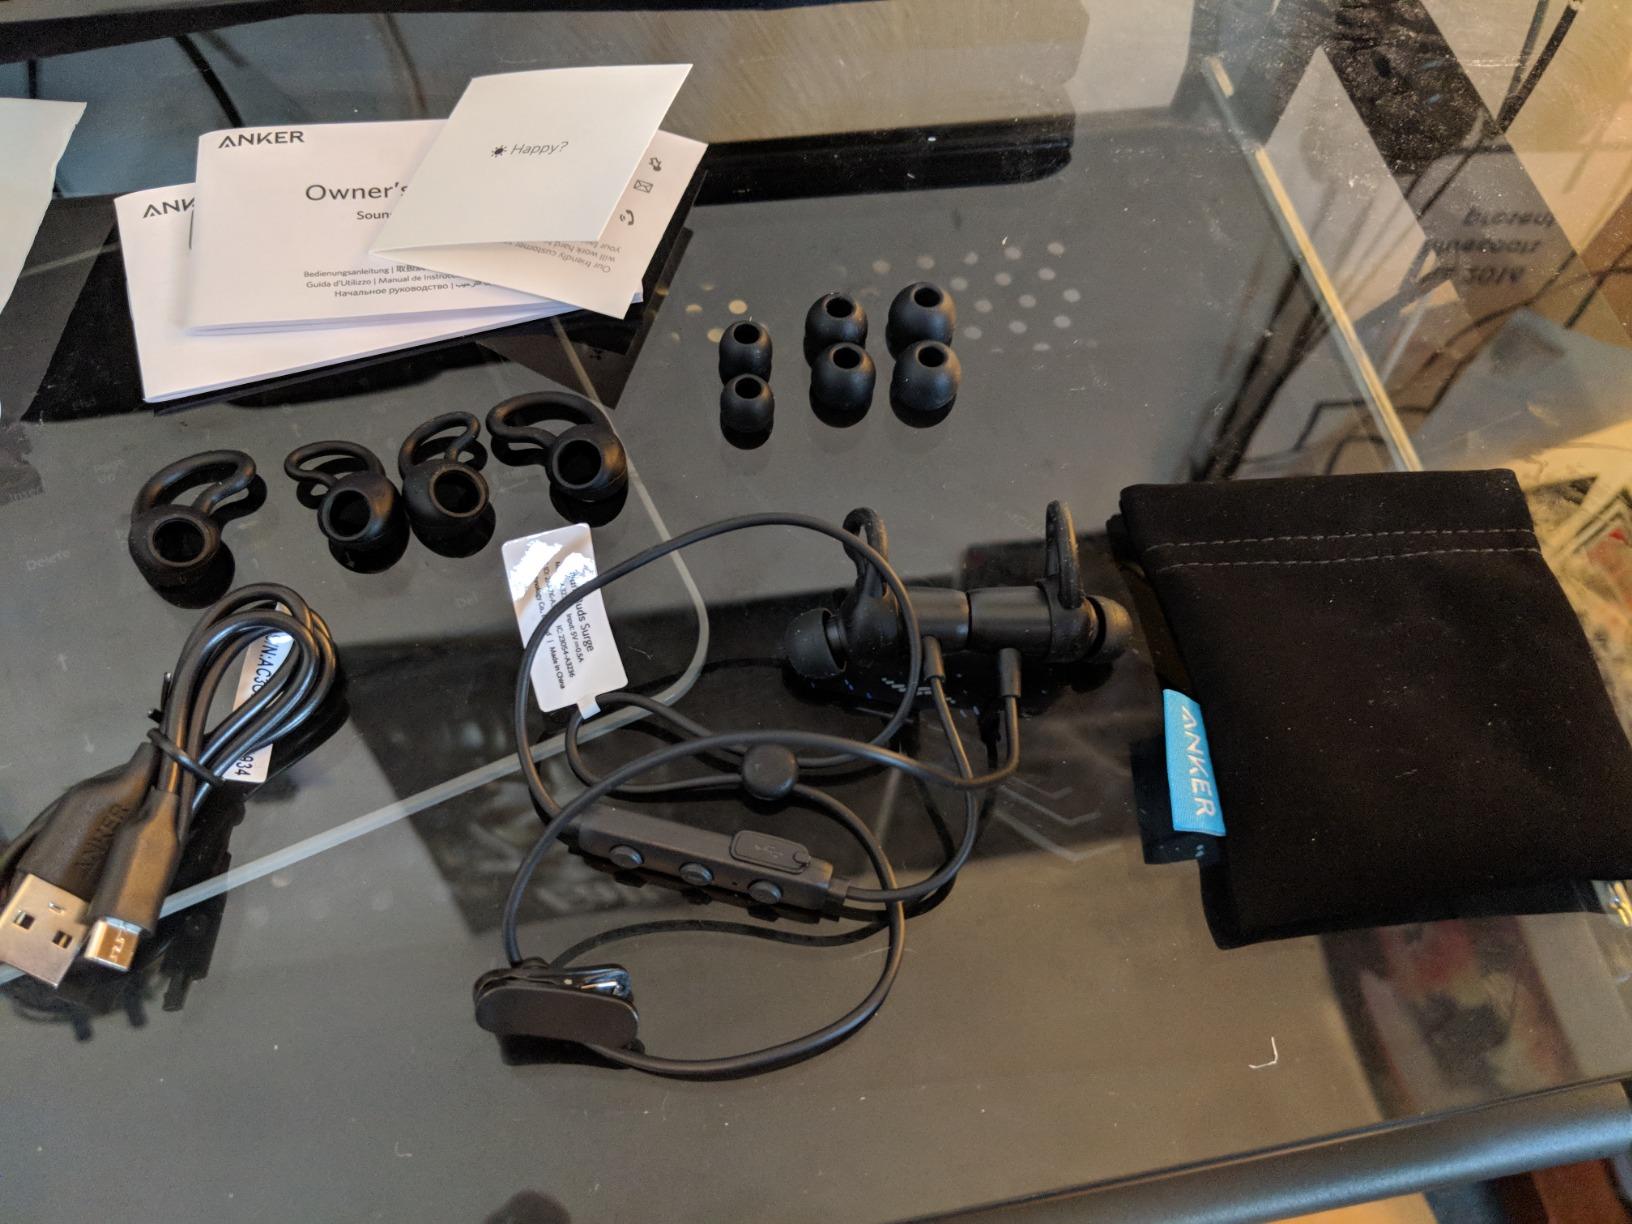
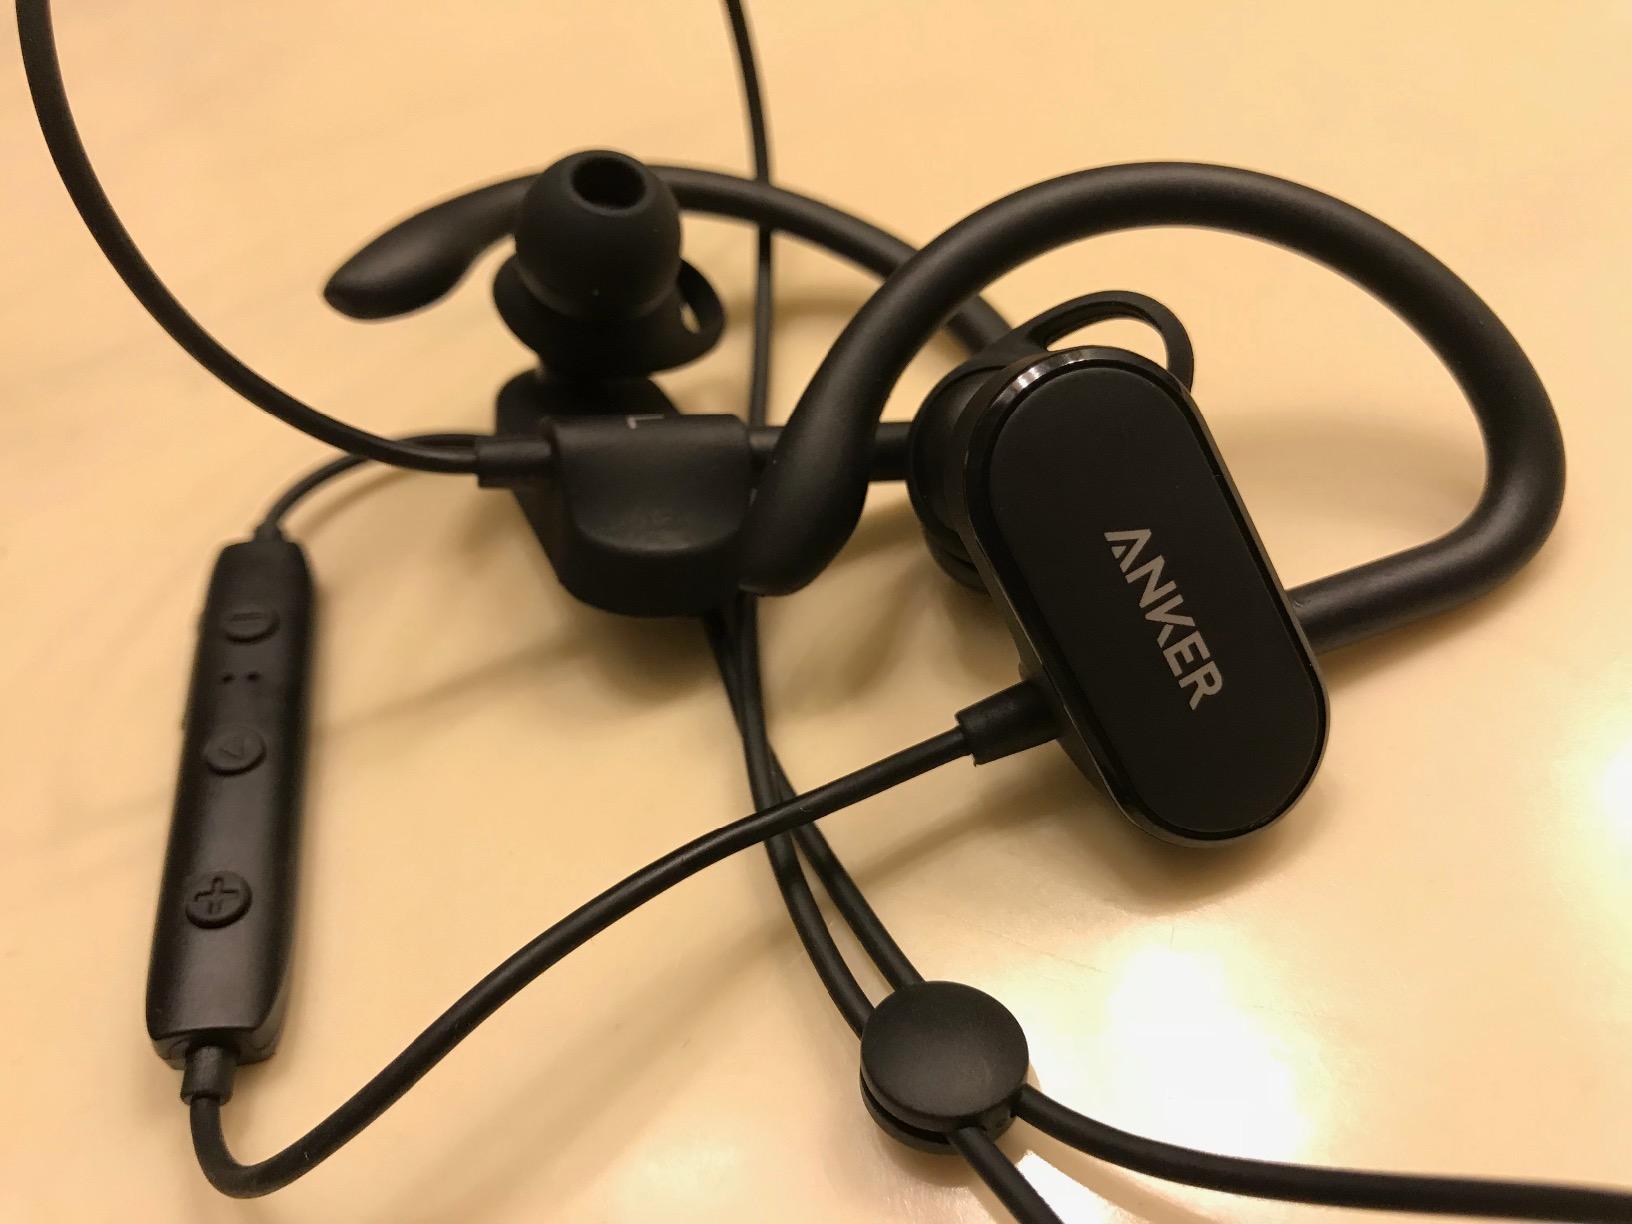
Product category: headphones
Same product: no